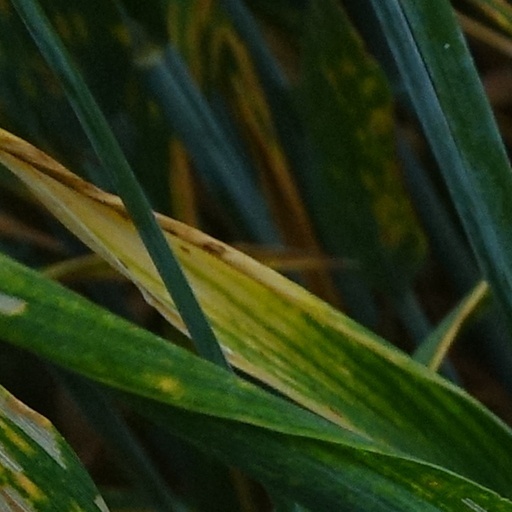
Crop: wheat